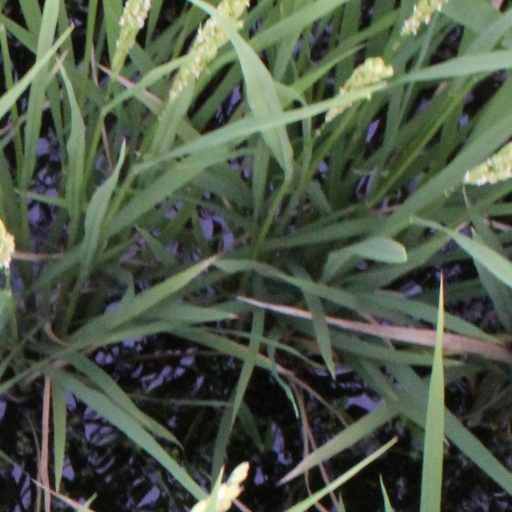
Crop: rice